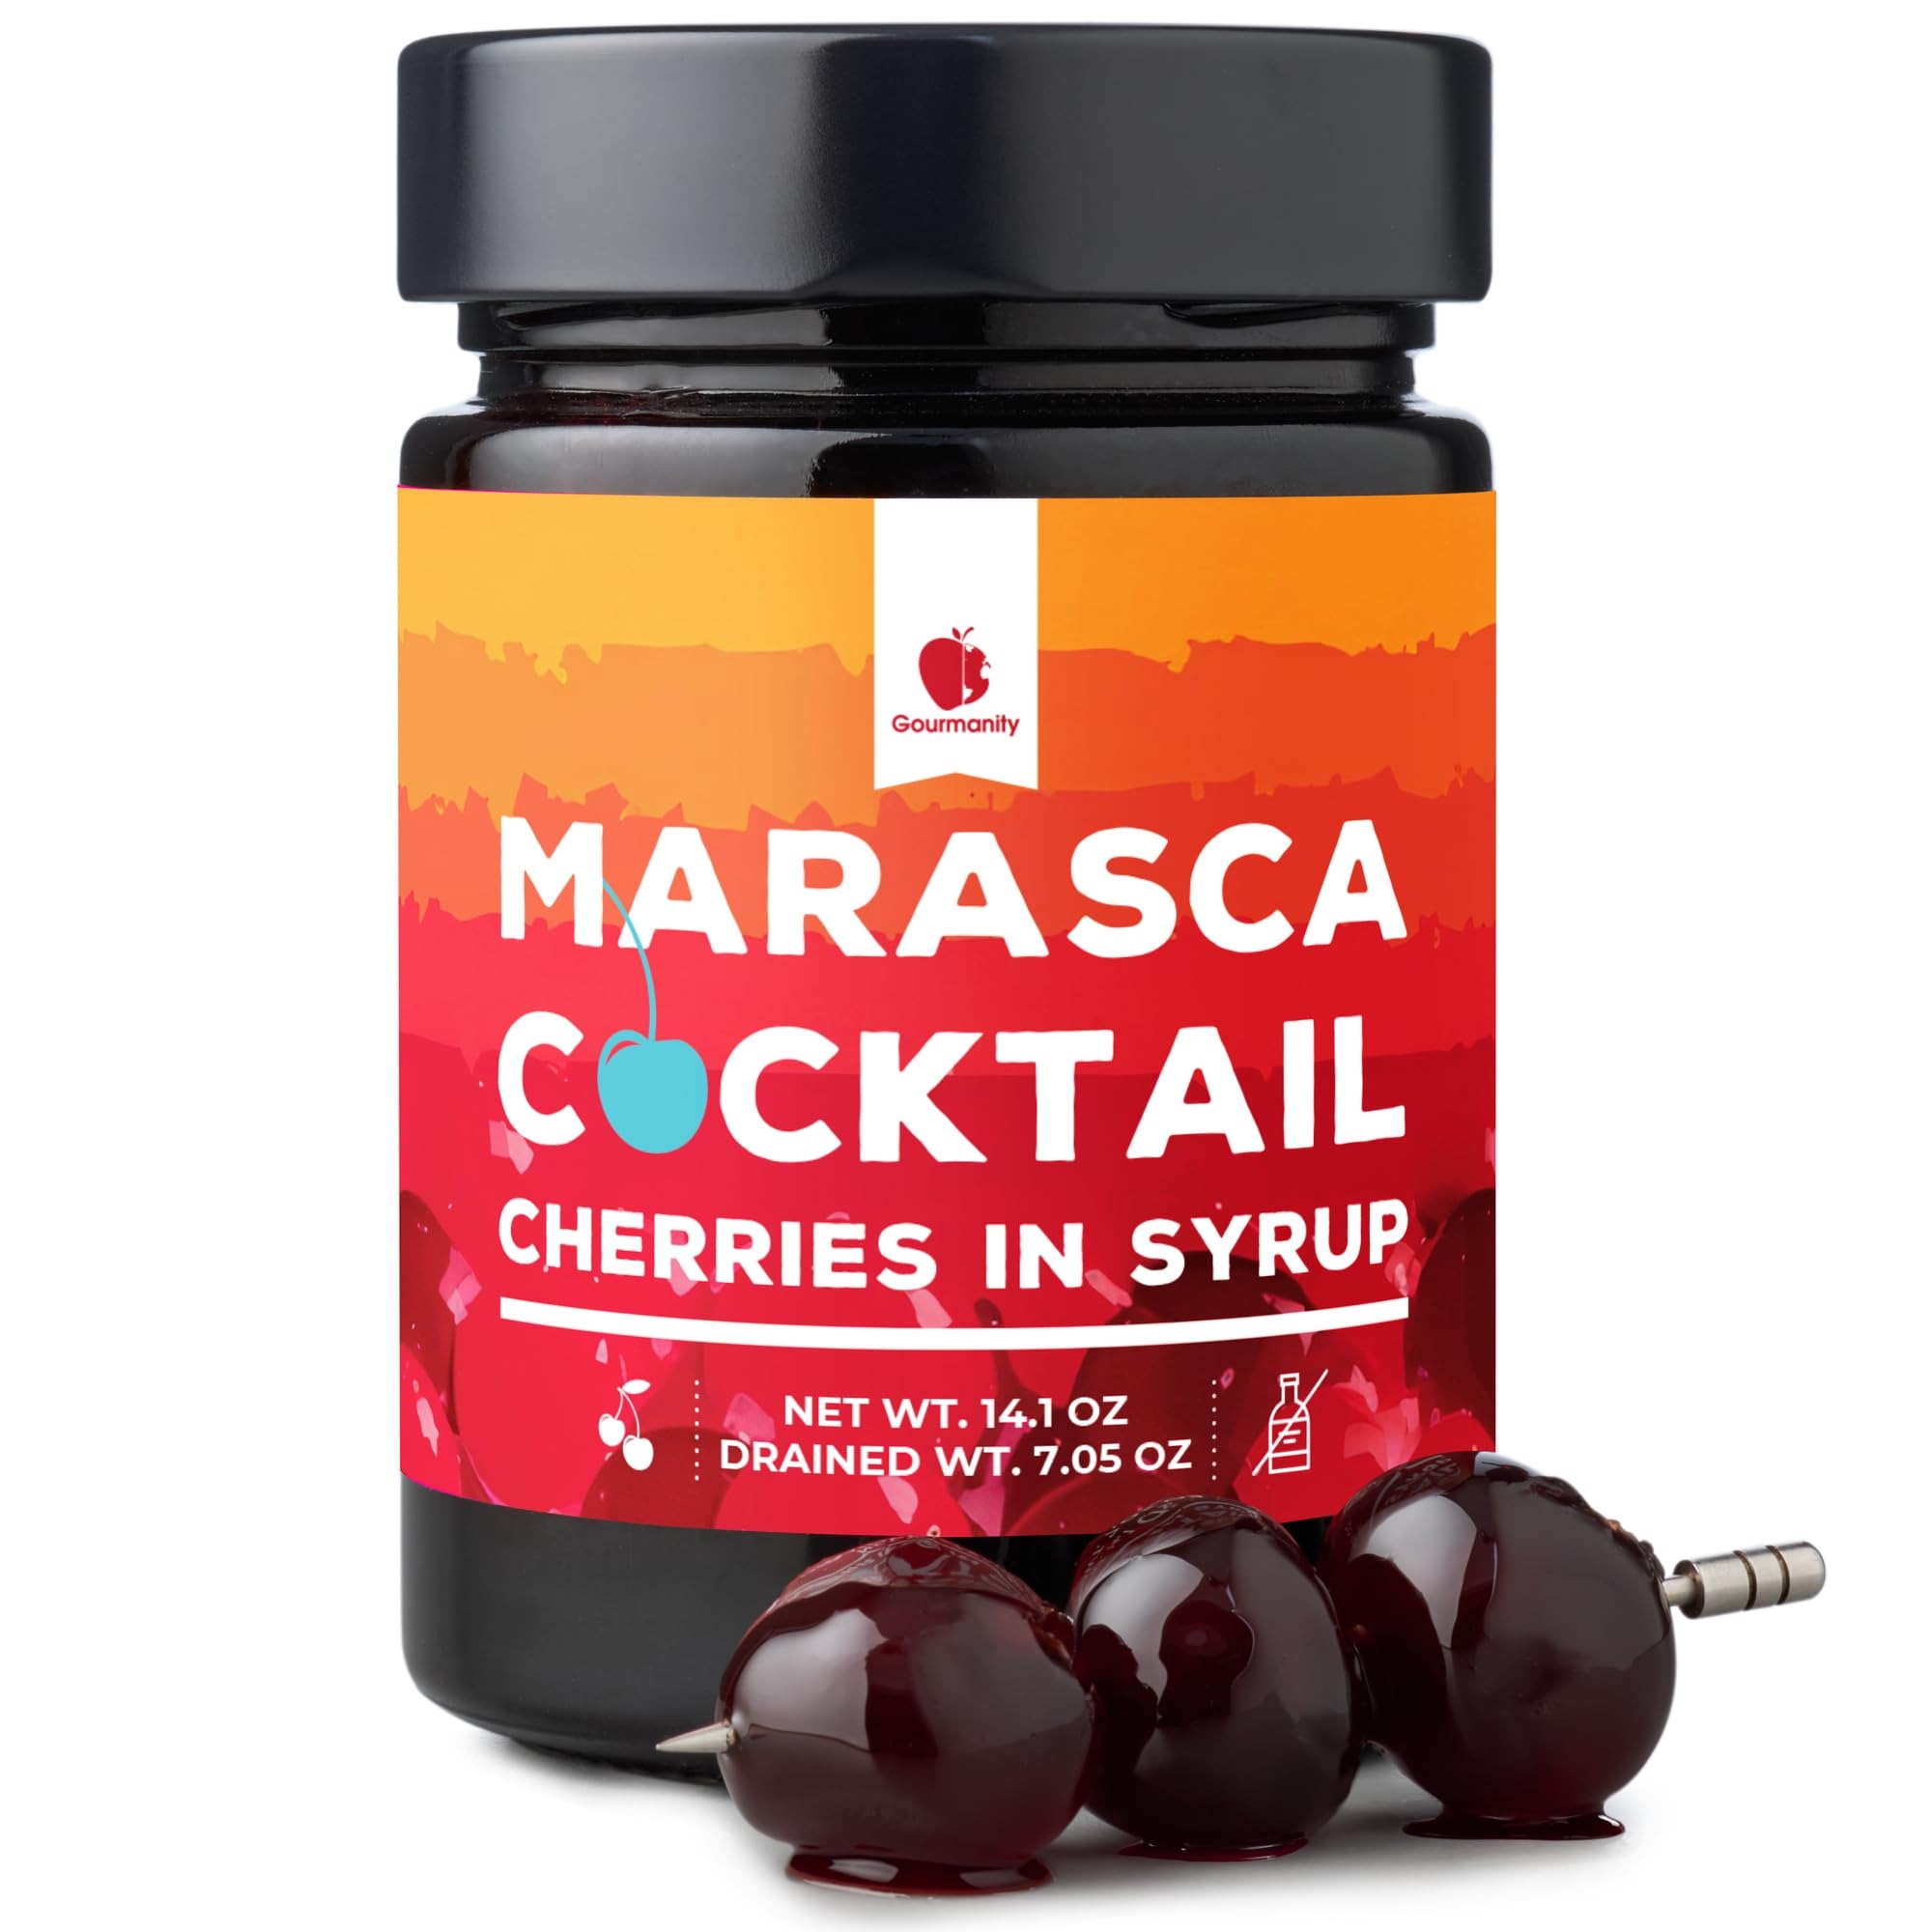
Item Name: Gourmanity Cocktail Maraschino Cherries, Made from Italian Grown Marasca Cherries. Use in Manhattan, Old Fashioned, and Desserts (14.1oz Jar)
Bullet Point 1: SWEET GOODNESS: Deep purple in color, these sour marasca cherries are steeped in silky, rich syrup. Dark, decadent and dangerously good.
Bullet Point 2: THE CHERRY ON TOP: Our maraschino cherries are a staple ingredient for any bar, cocktail or mocktail lover. Try them in a Whiskey Sour, Old Fashioned or Manhattan for a rich flavor and sour tang. They also make an excellent garnish for ice cream, gelato, sundaes and cheesecakes.
Bullet Point 3: ITALIAN GROWN: Our Italian grown Marasca cherries are matured in their natural juice for two weeks and then rested for another week to achieve a depth of flavor that is unparalleled.
Bullet Point 4: ALL NATURAL: The maraschino cherries in this jar are gluten free, preservative free and Kosher certified. What’s more, they contain no artificial fillers, thickening agents, colors or additives.
Bullet Point 5: GOURMANITY: Committed to sharing authentic, tradition-rich ingredients that are a pride to their heritage.
Product Description: Gourmanity Cocktail Maraschino Cherries, Made from Italian Grown Marasca Cherries. Use in Manhattan, Old Fashioned, and Desserts (14.1oz Jar)
Value: 14.1
Unit: Ounce

Price: 12.99